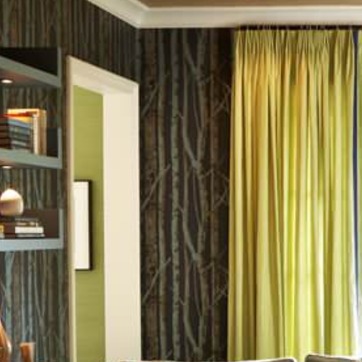
Material: wallpaper